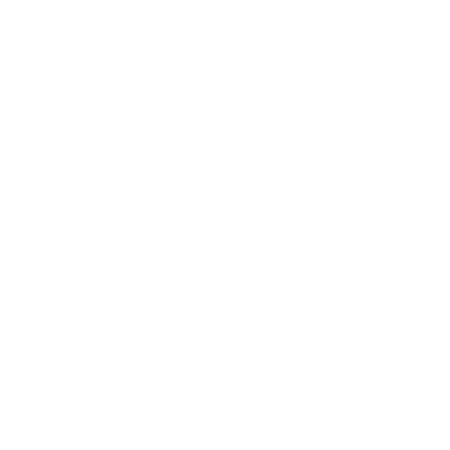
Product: CGSignLab |"Keep Out -Ghost Aged Brick" Window Cling | 8"x8"
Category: Home & Kitchen | Home Décor | Window Treatments | Window Stickers & Films | Window Films
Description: Great Condition.
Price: $14.99
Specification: ASIN:B0764KSVNW|ShippingWeight:6.2ounces(Viewshippingratesandpolicies)|DateFirstAvailable:October3,2017